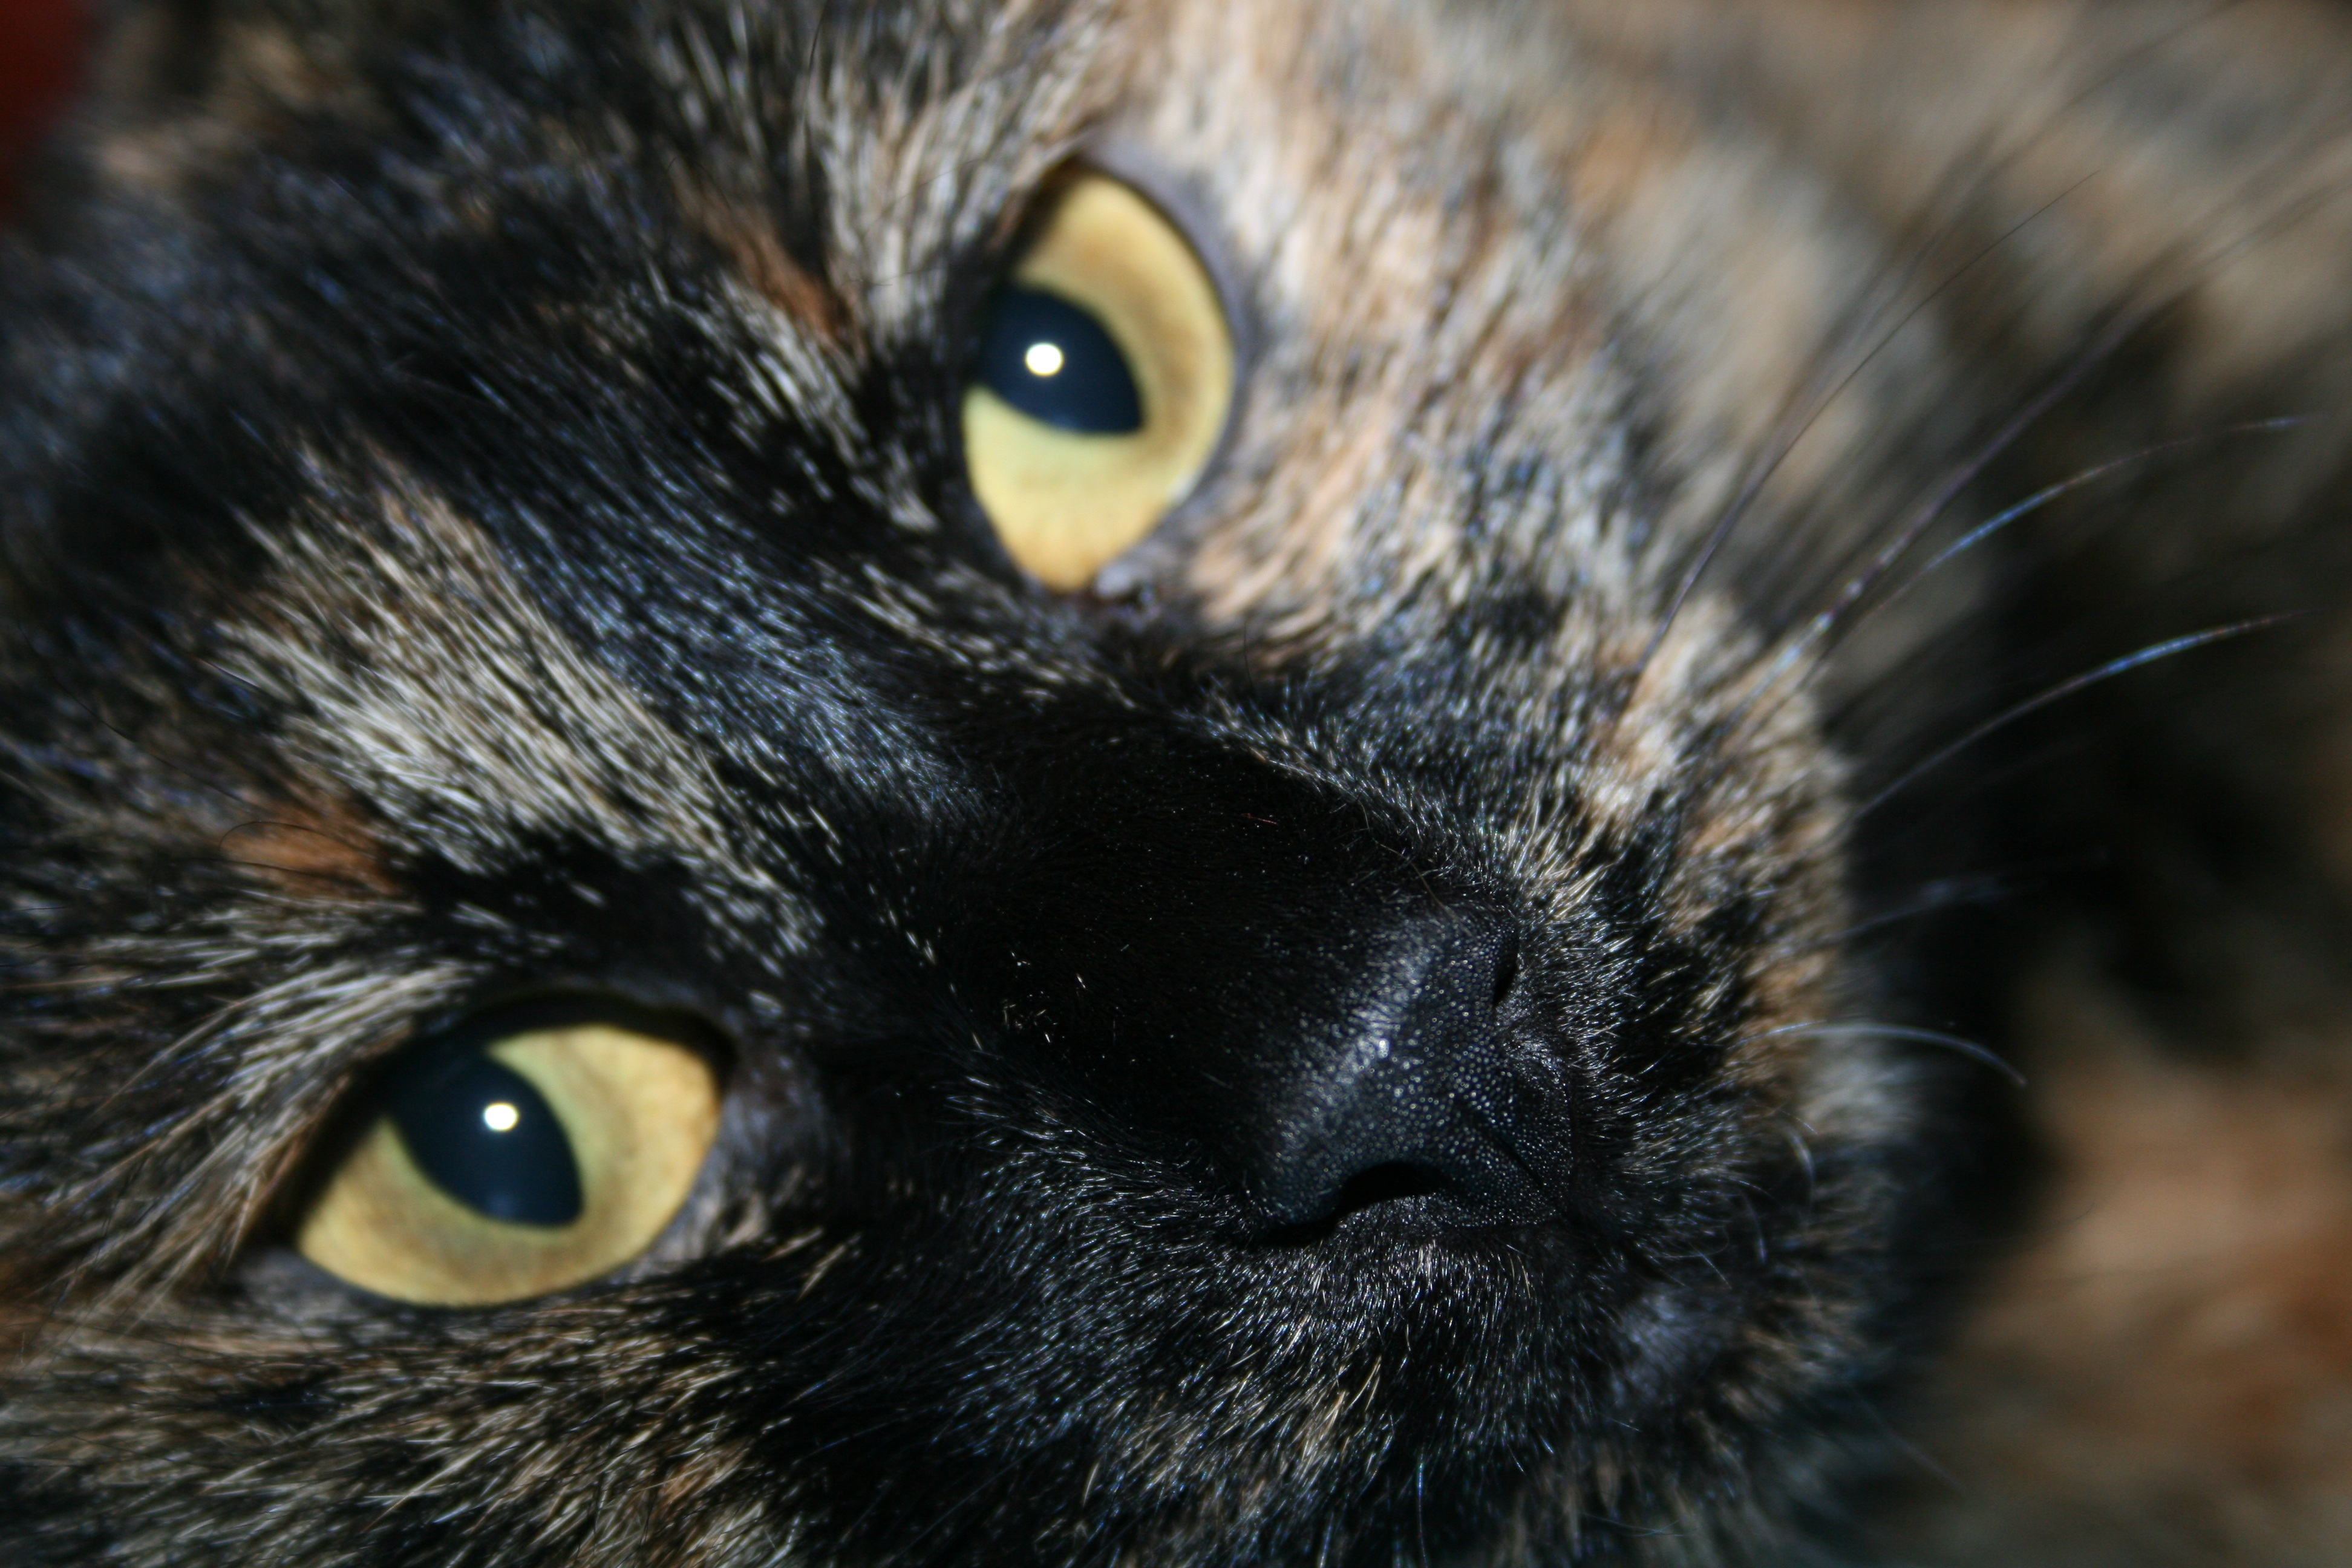
kitten, cat, mammal, black cat, fauna, close up, nose, whiskers, snout, eye, vertebrate, bobtail, wild cat, small to medium sized cats, cat like mammal, carnivoran, domestic short haired cat